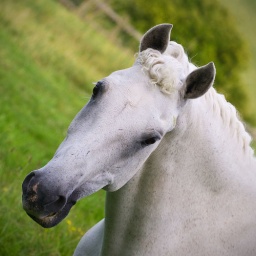
Scouting for &amp;quot;animals - domestic&amp;quot; for this week's 52 themes. A white horse in a paddock on Truleigh Hill.